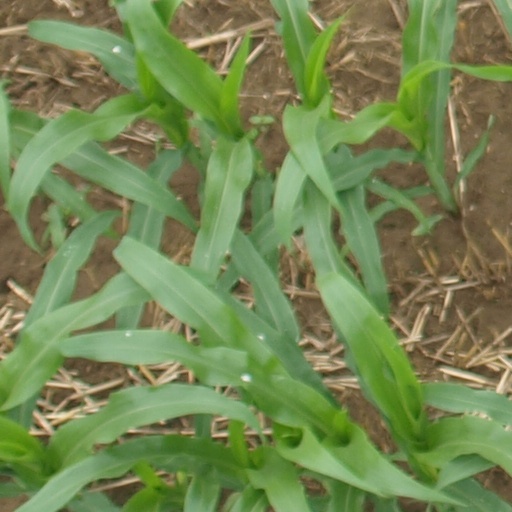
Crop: maize; corn